Bützow–Szczecin railway

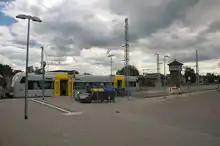
Pasewalk station

In 1991, passenger services to Poland were resumed. As a result, three to four pairs of trains ran to Szczecin, the rest ended in Grambow. In 2001 services to Szczecin were increased to a frequency of every two hours.